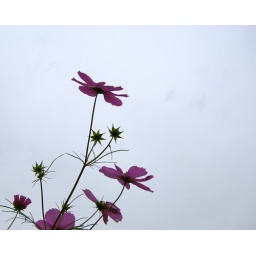
They look like stars against the white sky